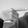
ASL letter: G